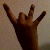
The image shows a hand gesture representing the number 8 in Indian Sign Language.